Palace of the Inquisition

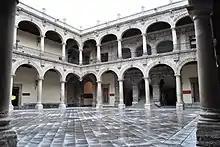
Main patio

After the end of the Inquisition, in 1838, it was put up for sale by public auction, but no one offered the minimum price. It was finally purchased by the archbishopric. Later it served as lottery offices, a primary school and a military barracks. In 1854, it was sold to the School of Medicine, which at the time was offering classes in professors' homes. After the purchase, a number of changes were made, and a boarding school created here. Eventually, it would become the school of medicine and nursing of the National University (today's UNAM) In 1873, in despair over an unrequited love, romantic poet Manuel Acuña committed suicide by poison in a room here. In 1879, after modification, the old chapel became the Academy of Medicine and a third floor was added, which resulted in the removal of the crest which held the coat-of-arms of the Inquisition.